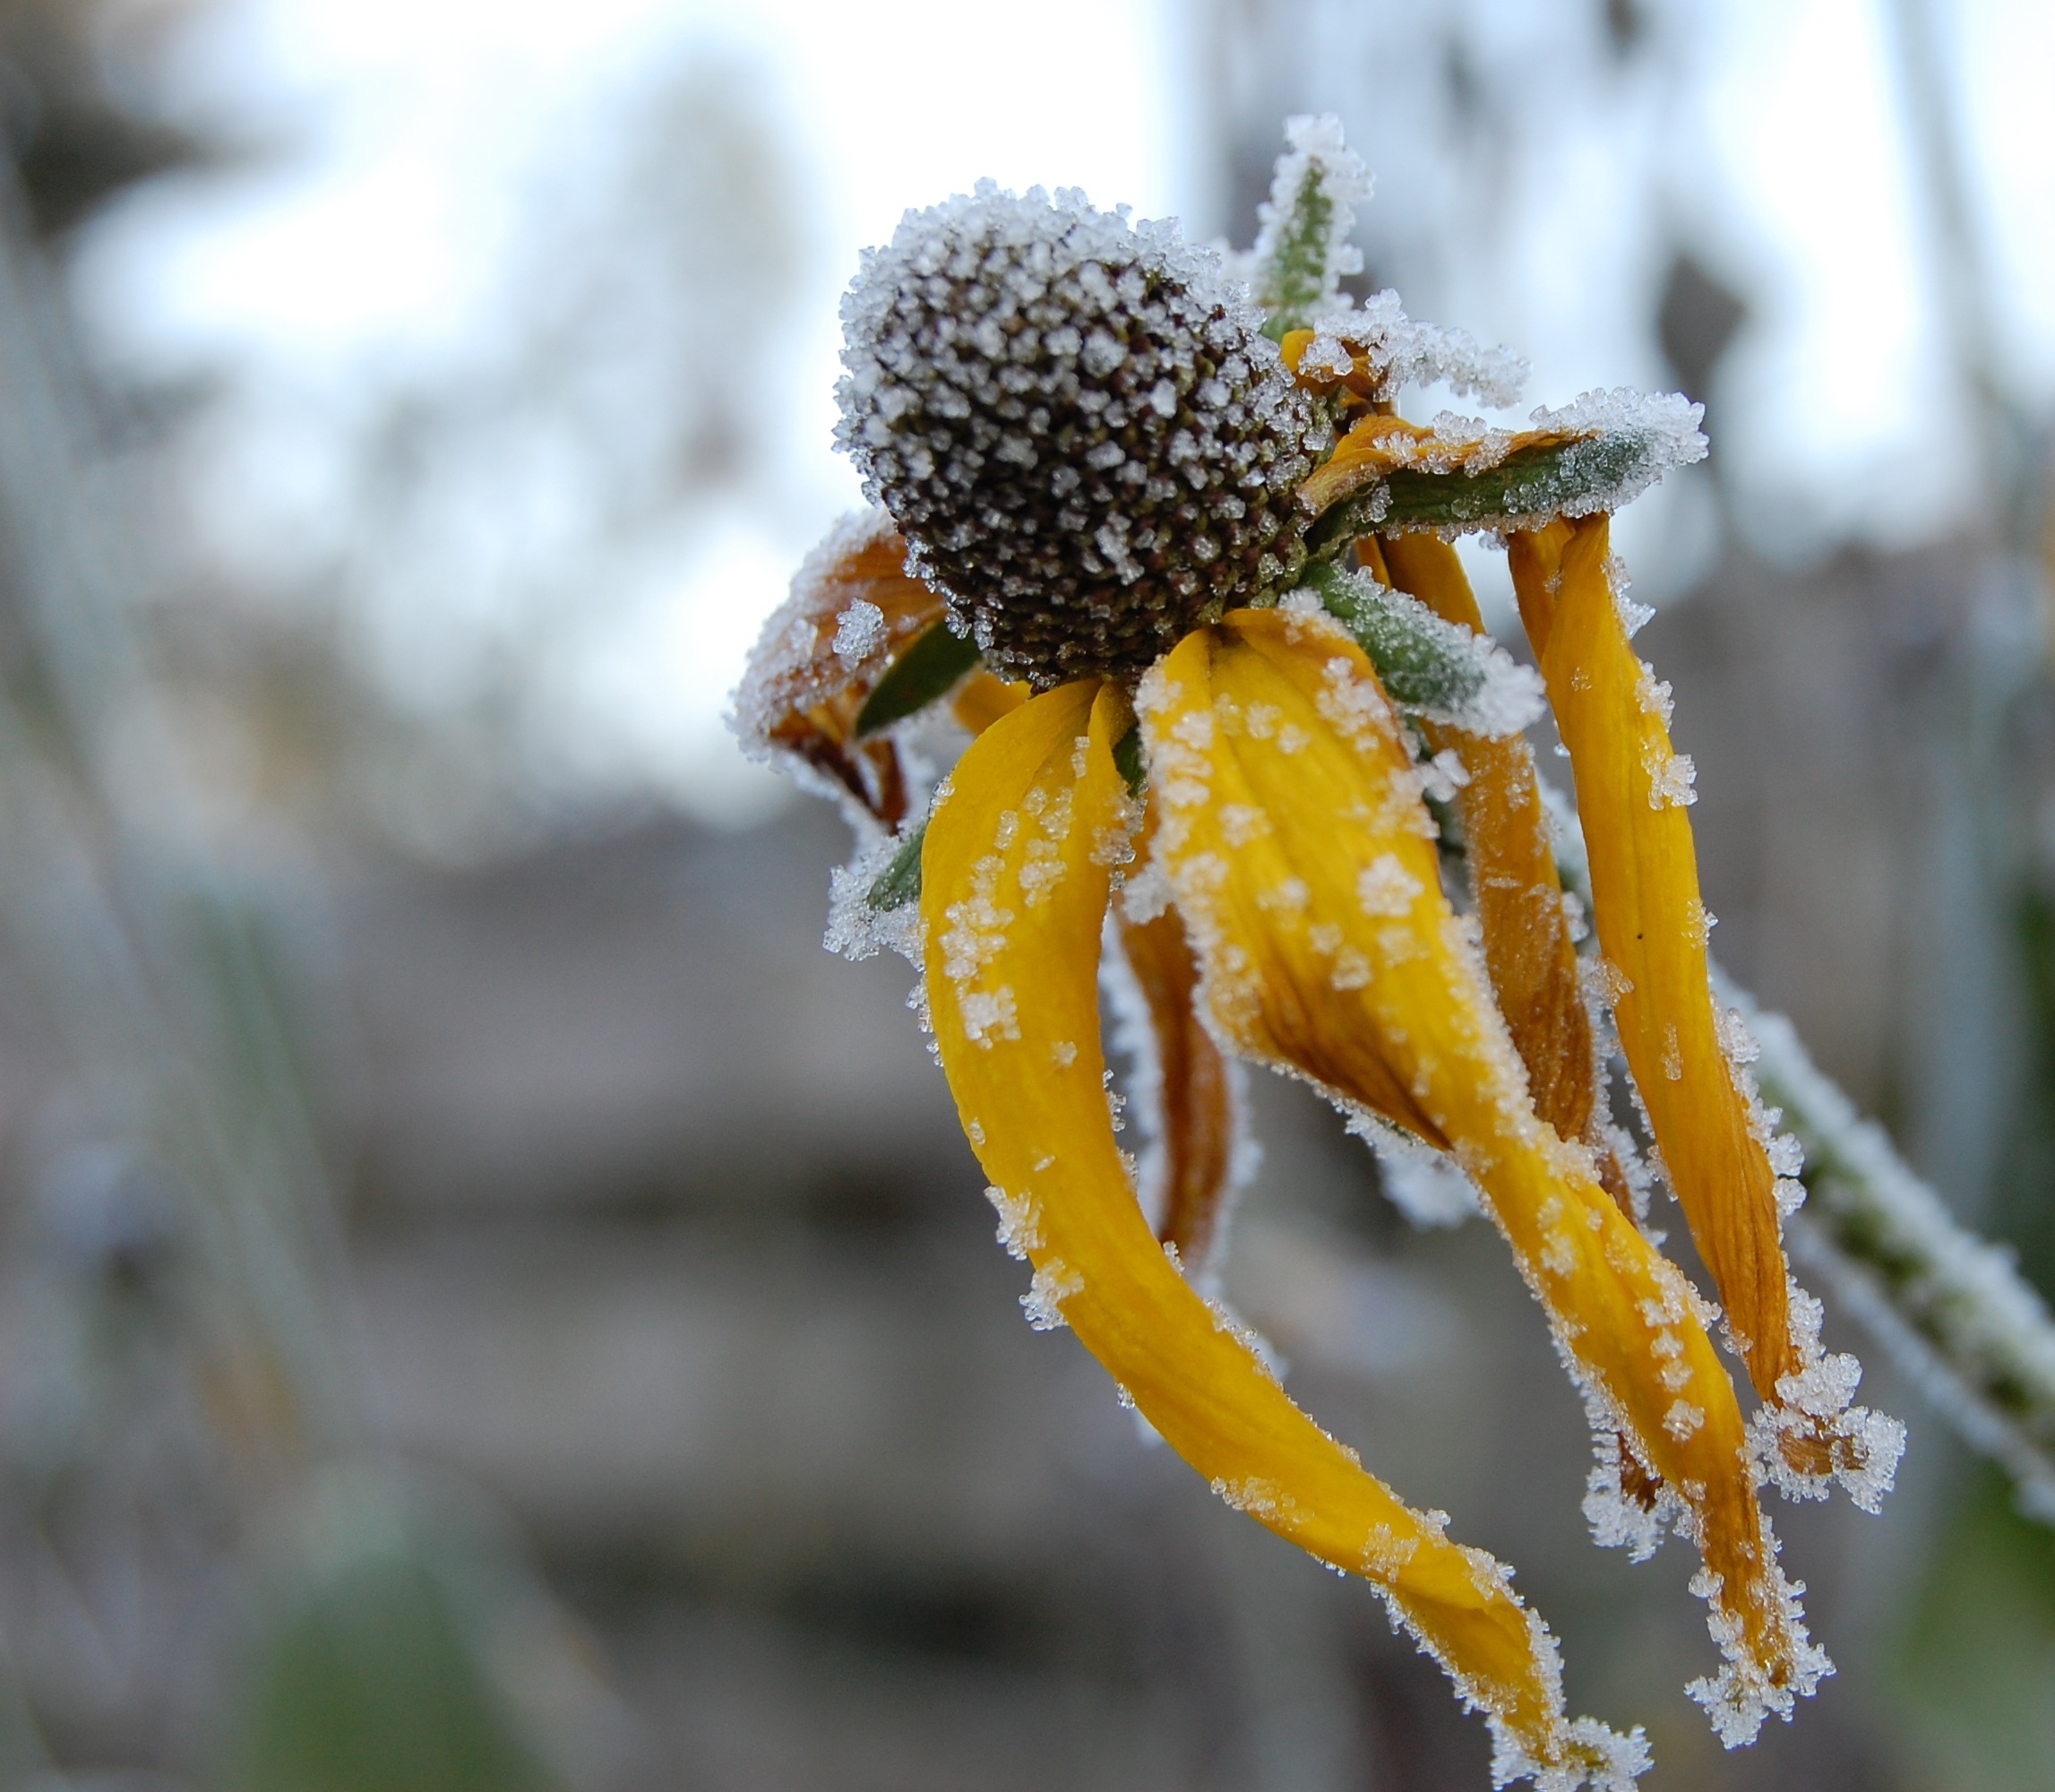
nature, outdoor, branch, cold, winter, plant, photography, leaf, flower, frost, pollen, food, produce, insect, botany, frozen, yellow, flora, fauna, invertebrate, close up, macro photography, araneus, membrane winged insect, orb weaver spider